Oisilly

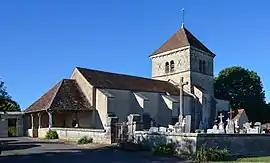
The church in Oisilly

Oisilly is a commune in the Côte-d'Or department in eastern France.